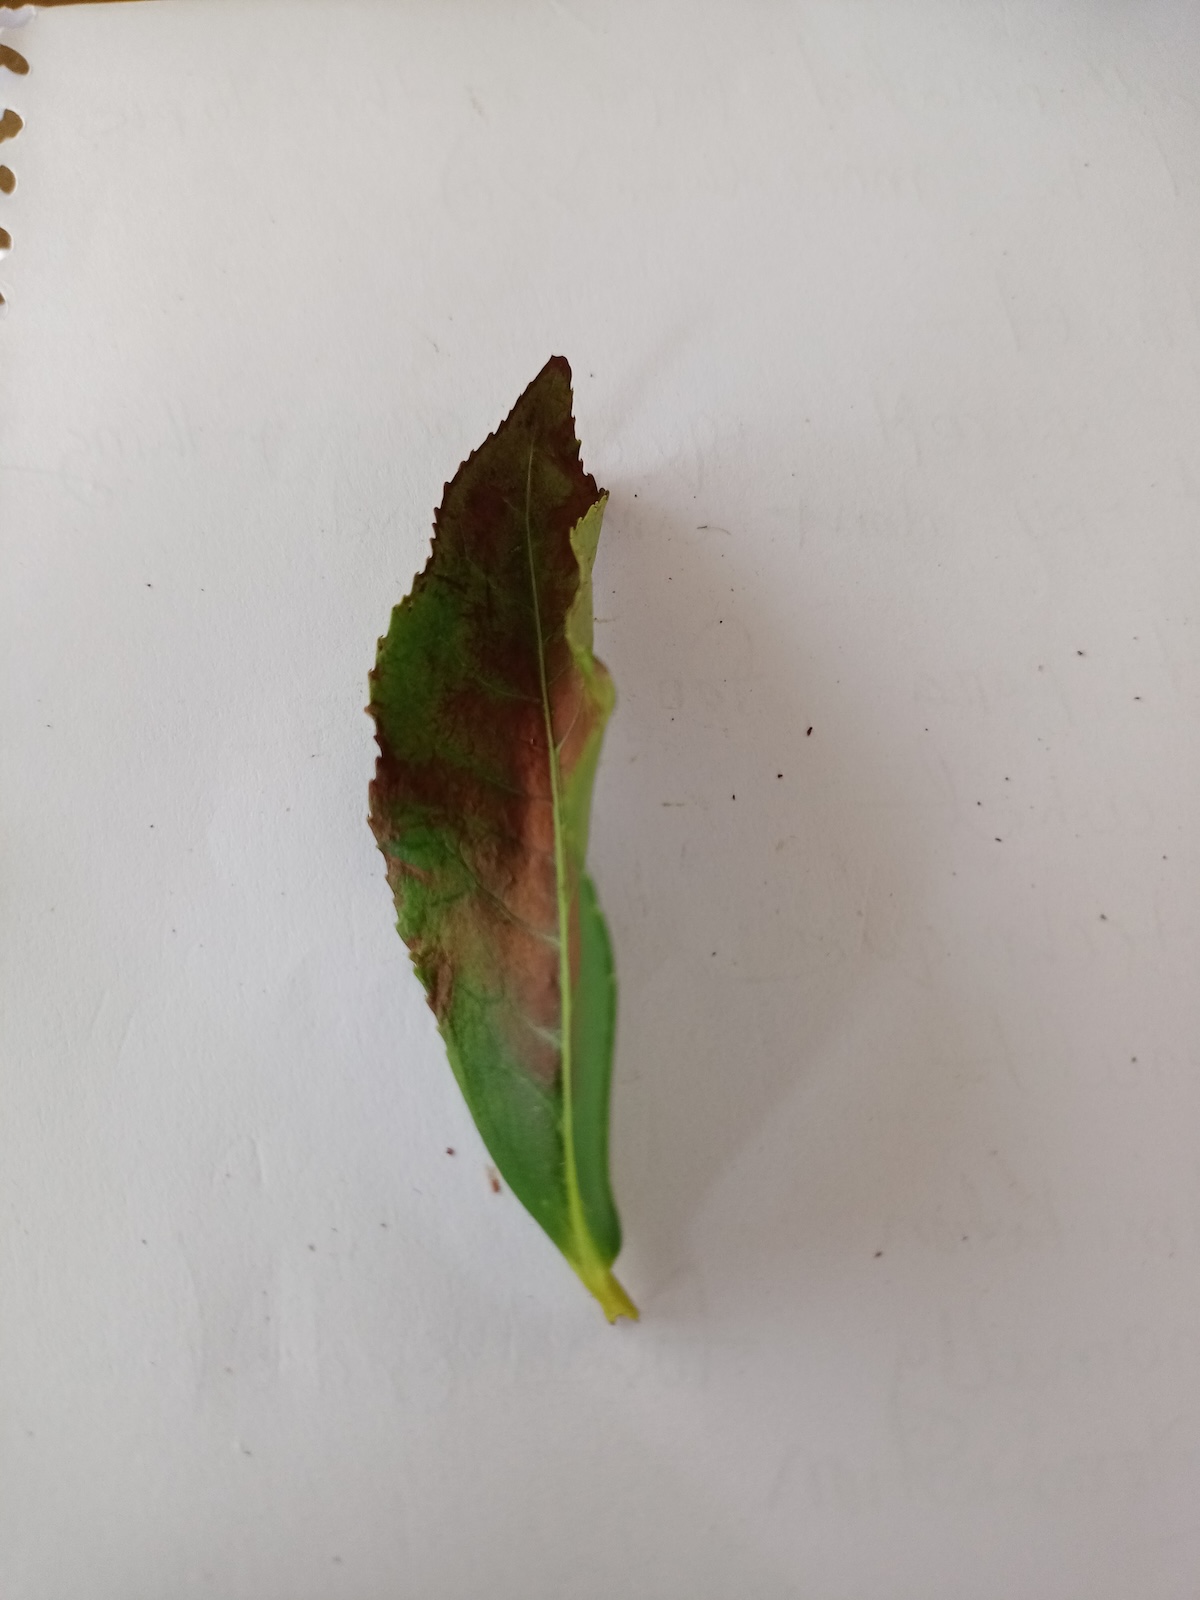
Label: Red spider